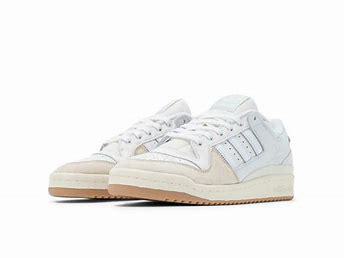
Brand: adidas
Model: Forum Skate